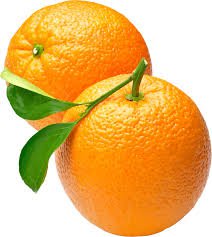
Label: Orange